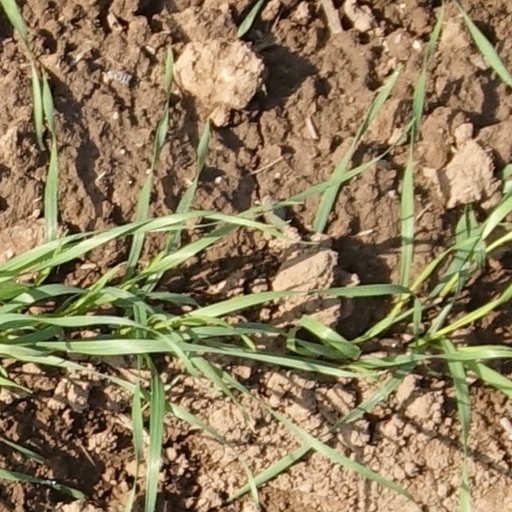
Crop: wheat